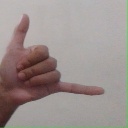
अक्षर: द